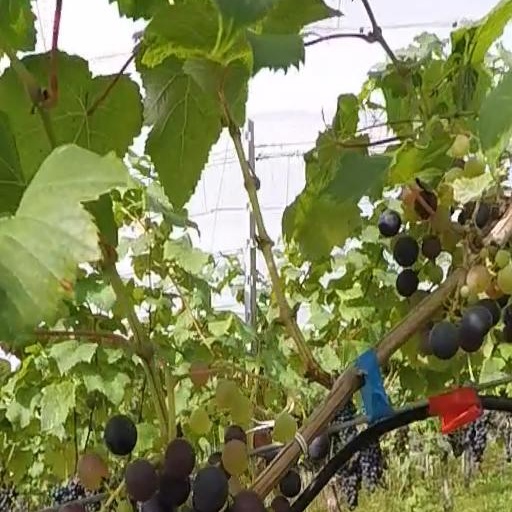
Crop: grape